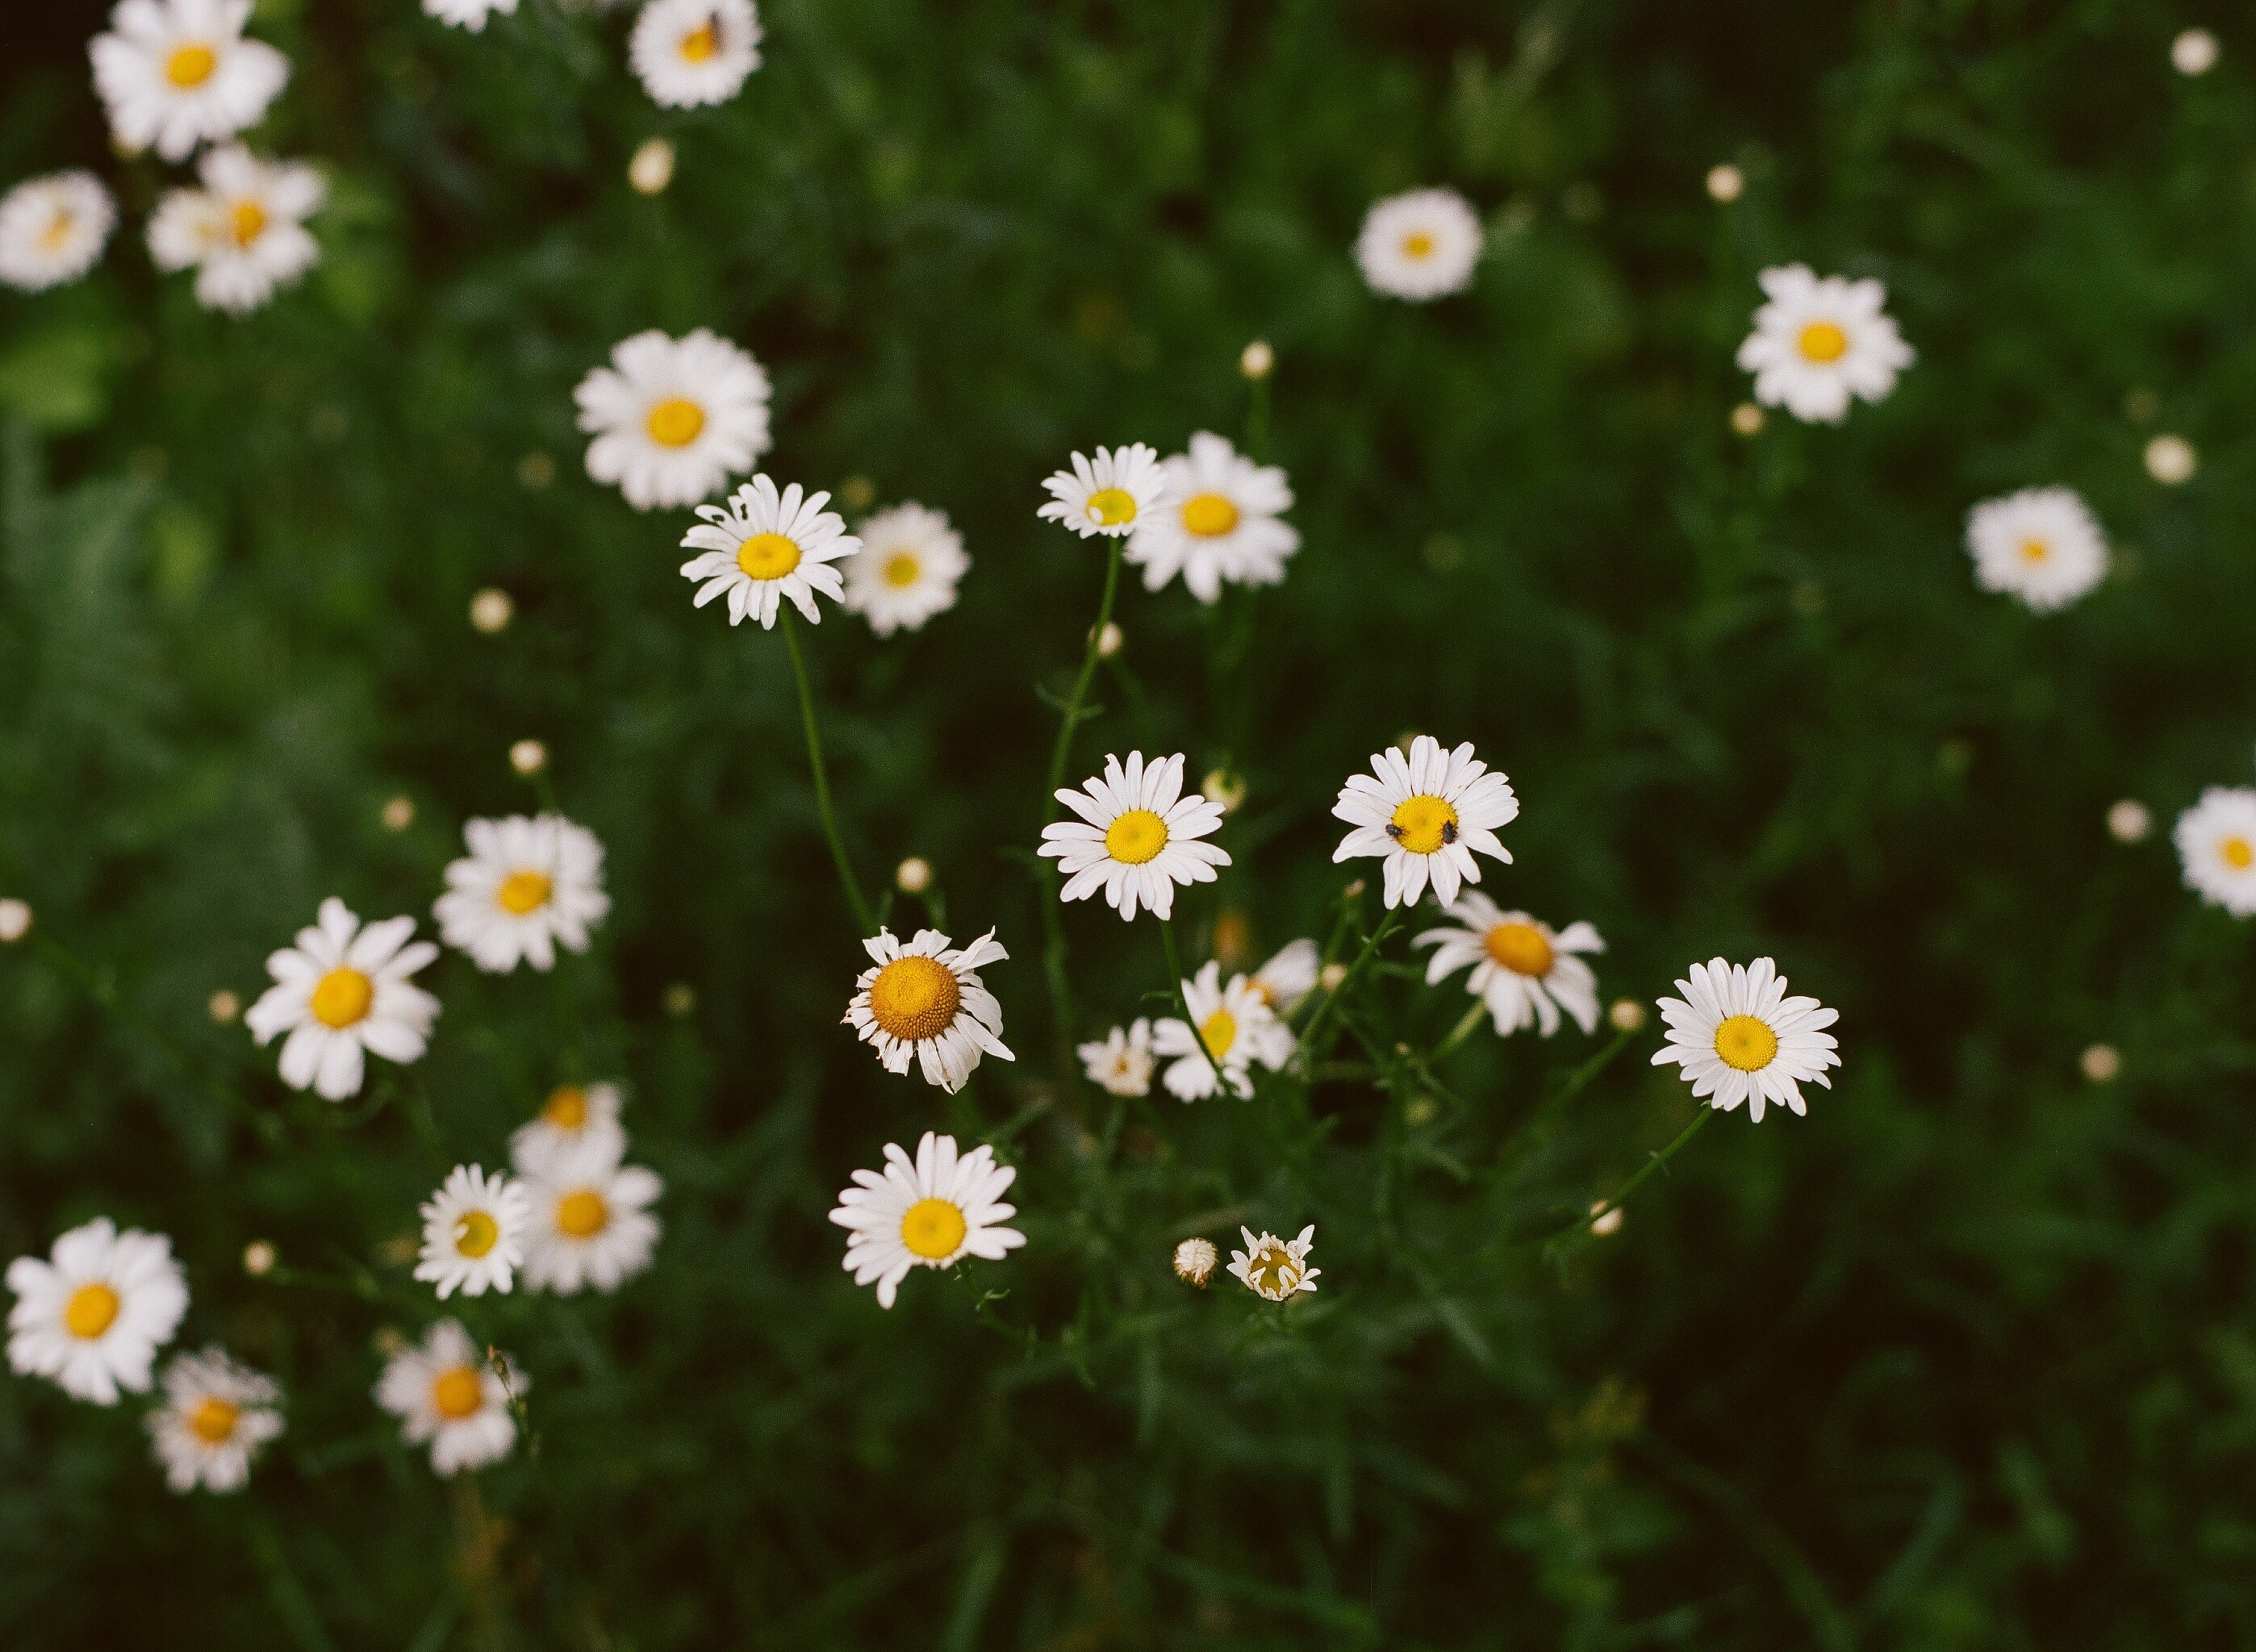
flower, oxeye daisy, daisy, chamaemelum nobile, plant, marguerite daisy, flora, meadow, tanacetum parthenium, botany, grass, land plant, field, garden cosmos, flowering plant, daisy family, herb, wildflower, lawn, annual plant, macro photography